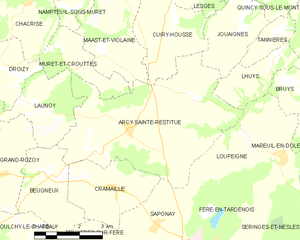
Carte des communes françaises: Arcy-Sainte-Restitue